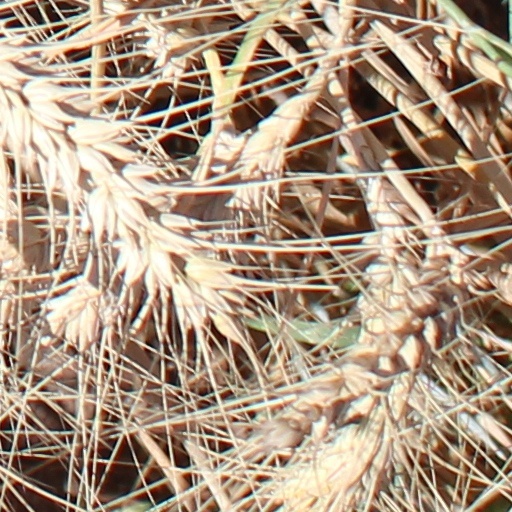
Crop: wheat